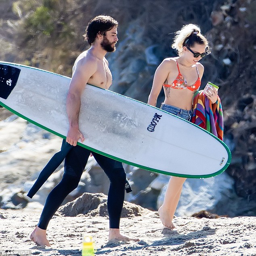
the couple 's outing comes amid speculation that they are planning a summer wedding